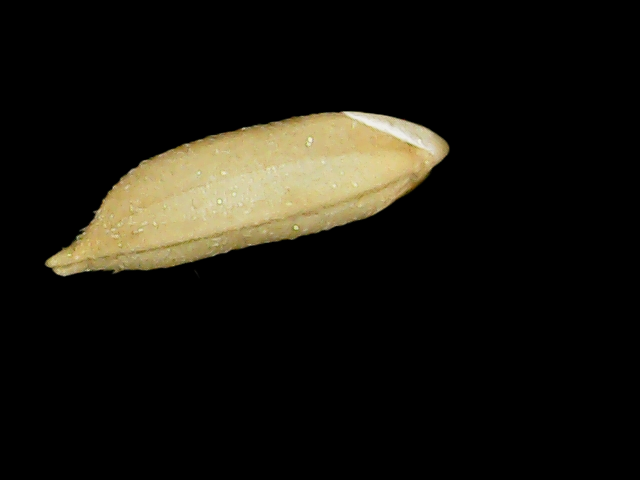
Rice variety: Binadhan12